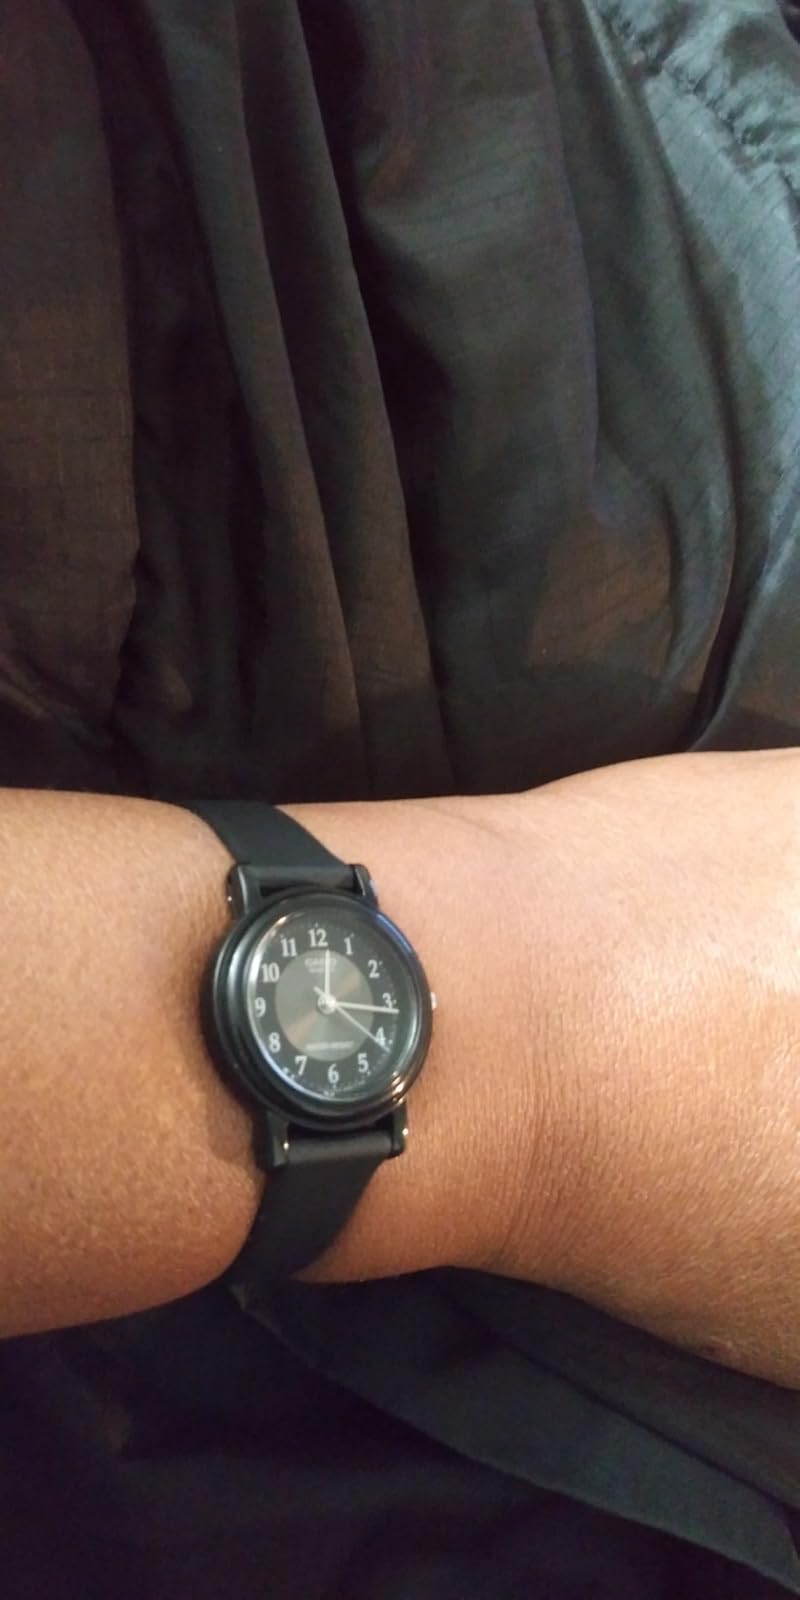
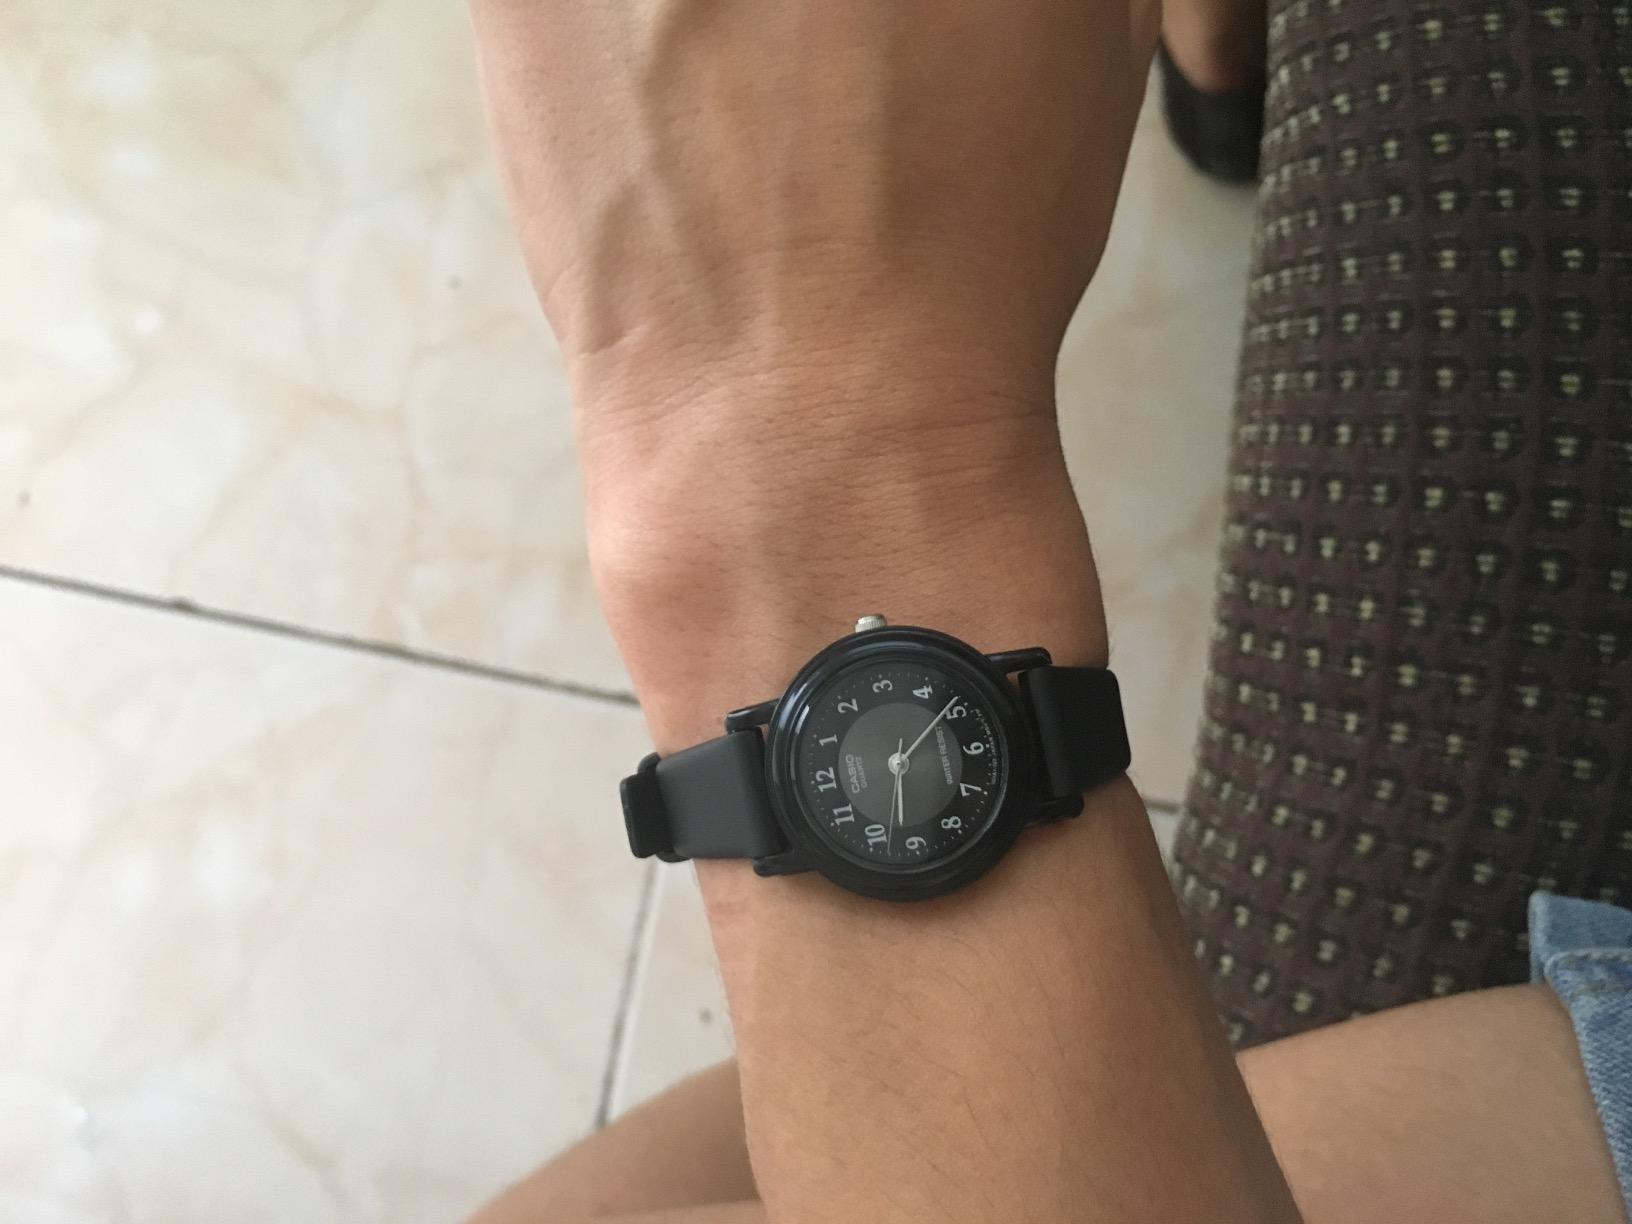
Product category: accessories_watch
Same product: yes